Ivan Petryak

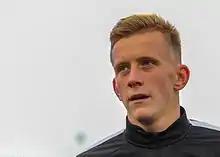
Petriak in 2017

Ivan Yevhenovych Petriak (born 13 March 1994) is a Ukrainian professional footballer who plays as a midfielder for Ukrainian Premier League side Shakhtar Donetsk. Since 2012, he has played for the junior and youth national team of Ukraine. In March 2016, he made his senior debut for the Ukraine national team.